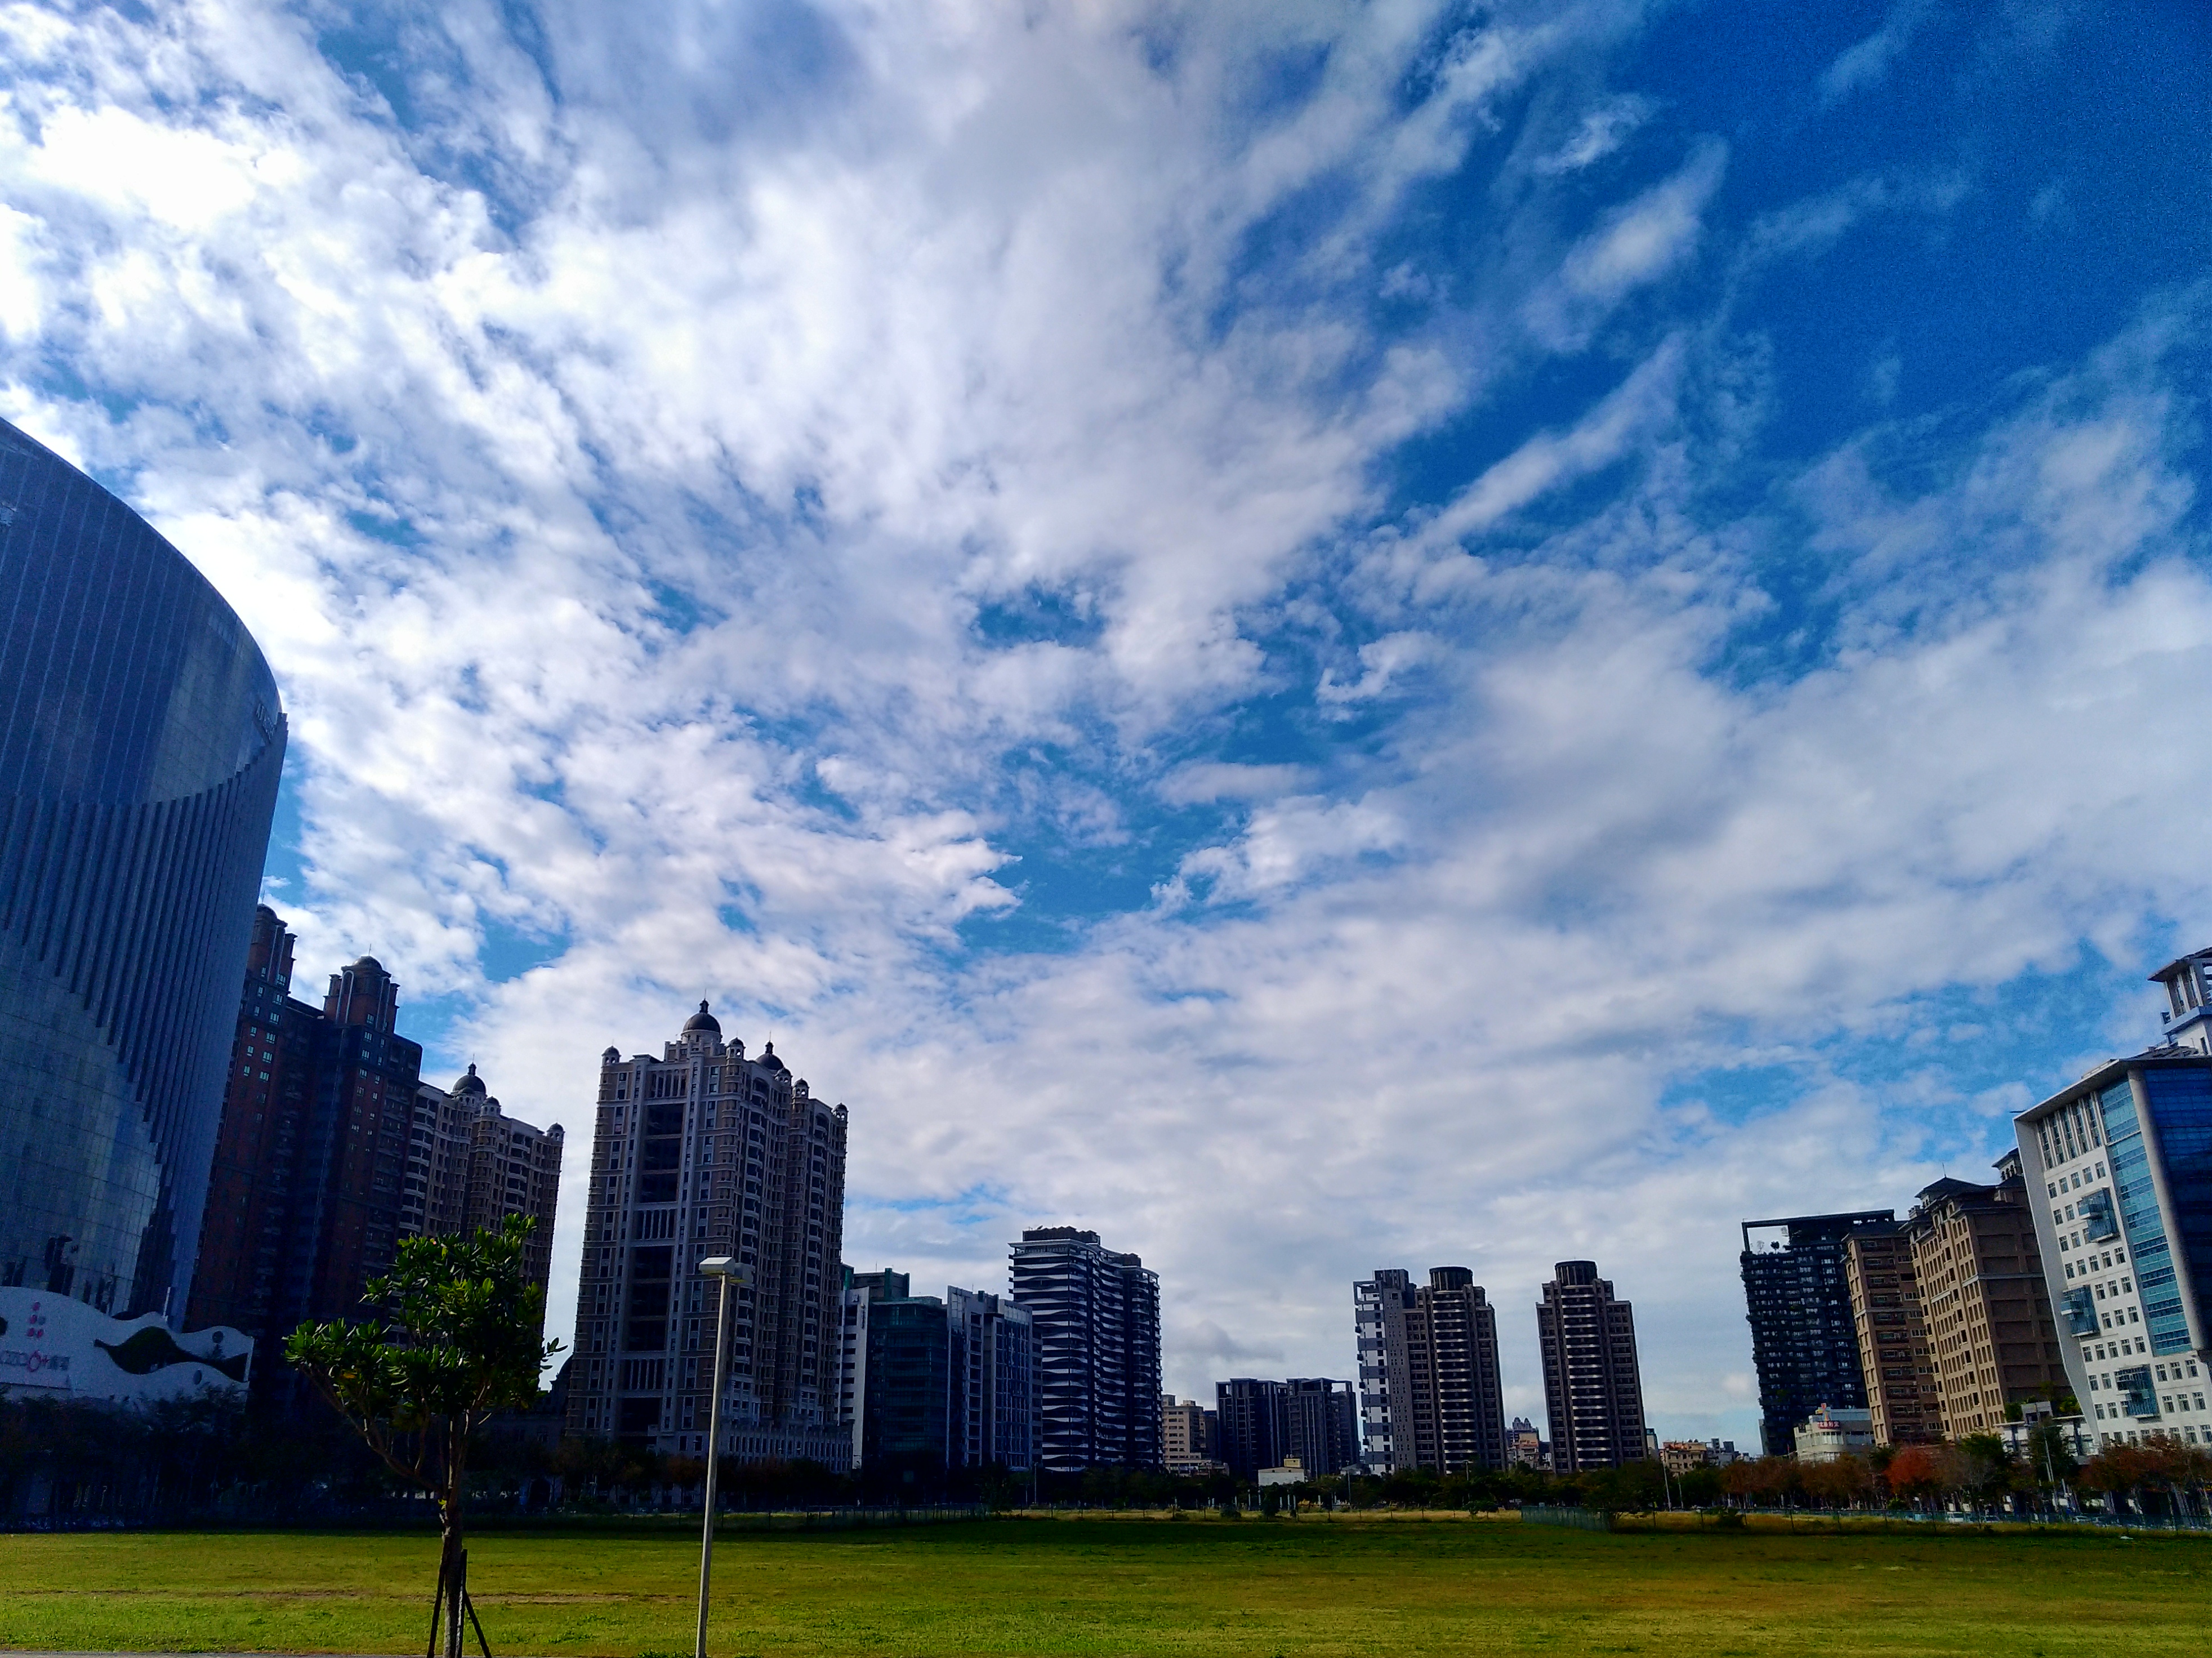
building, garden, taiwan, sky, metropolitan area, daytime, city, urban area, blue, cityscape, cloud, skyline, skyscraper, human settlement, metropolis, architecture, downtown, tower block, landmark, grass, corporate headquarters, reflection, tree, real estate, photography, headquarters, condominium, commercial building, meadow, landscape, plant, meteorological phenomenon, world, river, horizon, cumulus, tourism, mixed use, park